Silent Generation

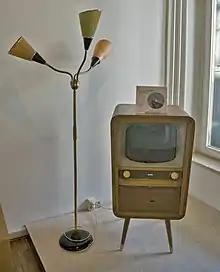

The years after the Second World War saw a continuation of difficult social conditions; there was a serious housing shortage and rationing was at times more restrictive than it had been during the war. The late 1940s saw substantial social reforms and changes to the structure of the British economy. Economic conditions and living standards improved significantly during the 1950s and 60s. Unemployment rested at roughly two percent during this period, much lower than it had been during the depression or would be later in the 20th century. Consumer goods such as televisions and household labour saving devices became increasingly common. By the late 1950s, Britain was one of the most affluent societies anywhere in the world. In 1957, 52% of the British population described themselves as "very happy" in comparison to 36% in 2005. That year, Prime Minister Harold Macmillan famously said: